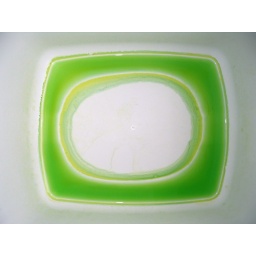
drops of a wet green dress in a white bowl!